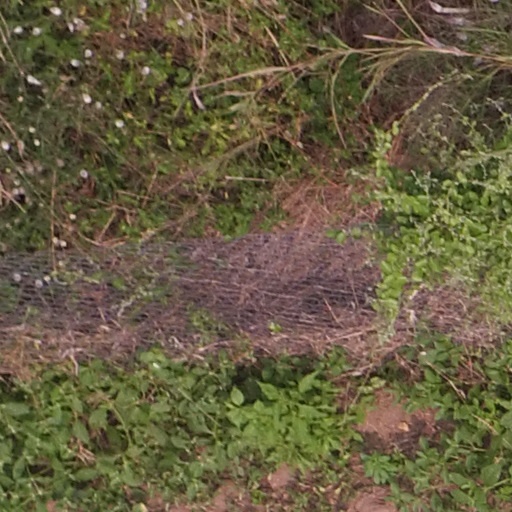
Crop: maize; corn